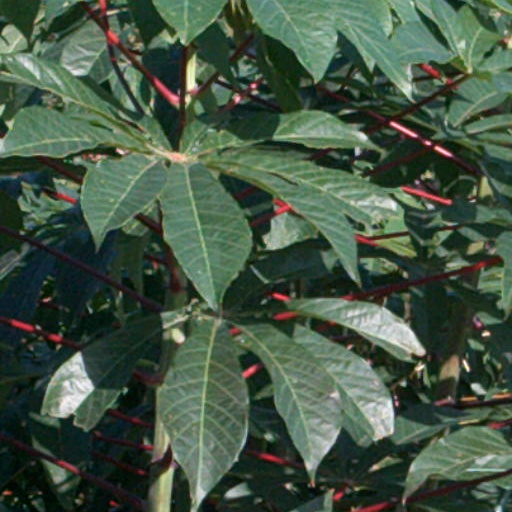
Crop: cassava